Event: Typhoon Ruby
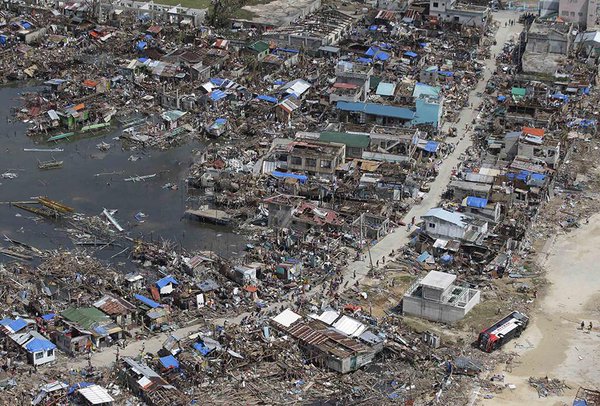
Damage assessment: damage